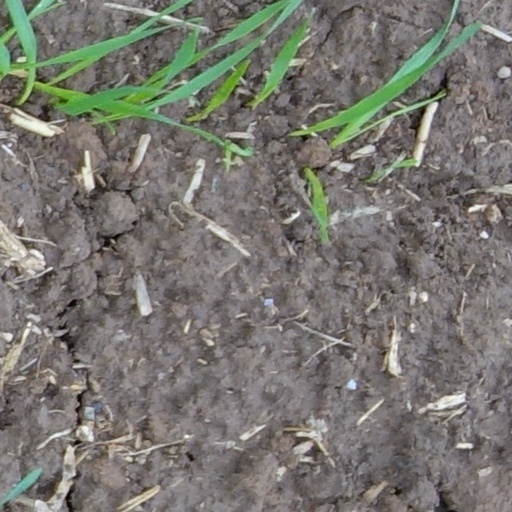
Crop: wheat